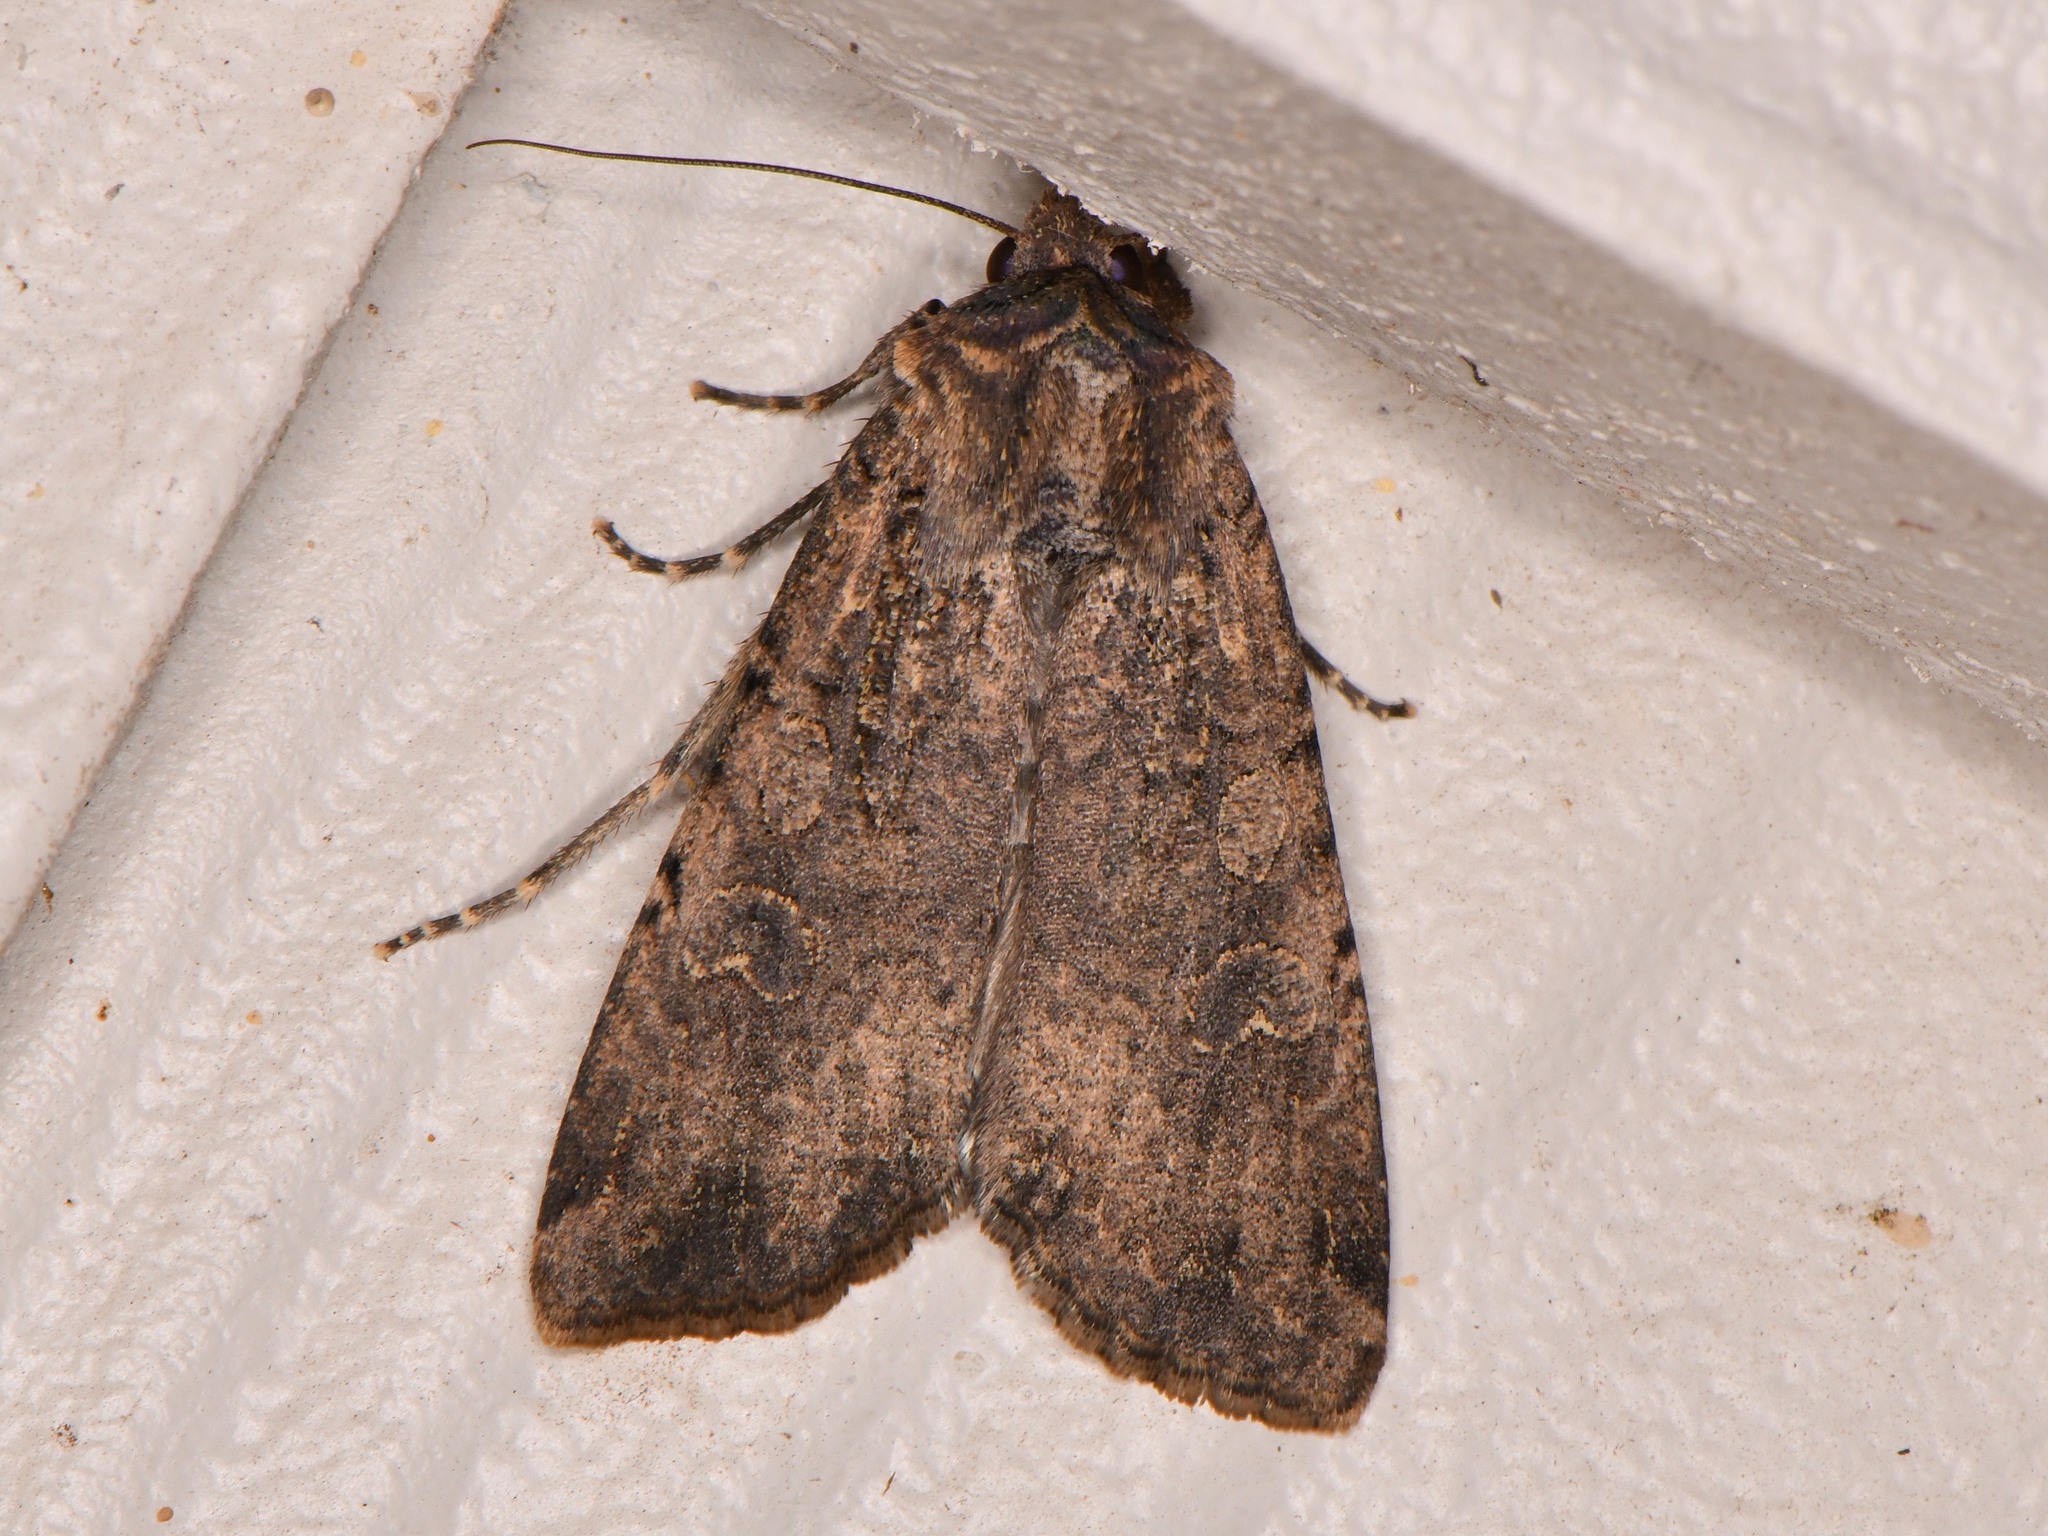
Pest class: cutworms